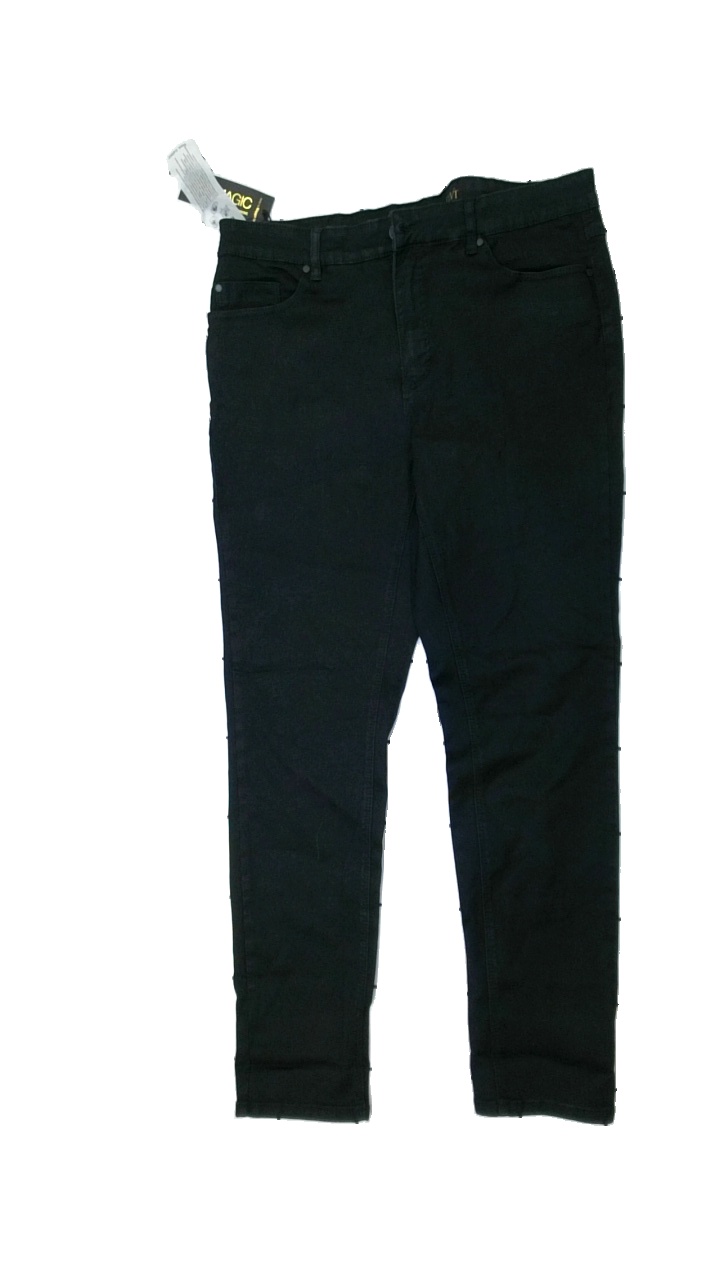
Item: Jeans (Ladies)
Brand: Kappahl
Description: Black jeans
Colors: Black
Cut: Tight
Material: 75% cotton, 24% polyester, 1% elastane
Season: All
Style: Denim
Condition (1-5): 4
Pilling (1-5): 5
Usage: Reuse
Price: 50-100